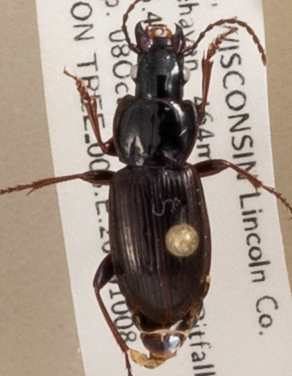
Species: Pterostichus pensylvanicus
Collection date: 2019-10-08
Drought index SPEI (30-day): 0.674
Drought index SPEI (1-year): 2.01
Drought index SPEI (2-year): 1.69